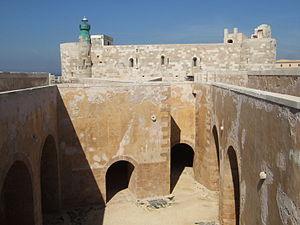
Le phare du Château Maniace est un feu situé sur le Château Maniace qui se trouve sur le territoire de la commune de Syracuse sur la mer Ionienne, dans la province de Syracuse, en Italie.